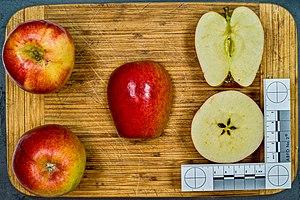
Jazz est un cultivar de pommier domestique.